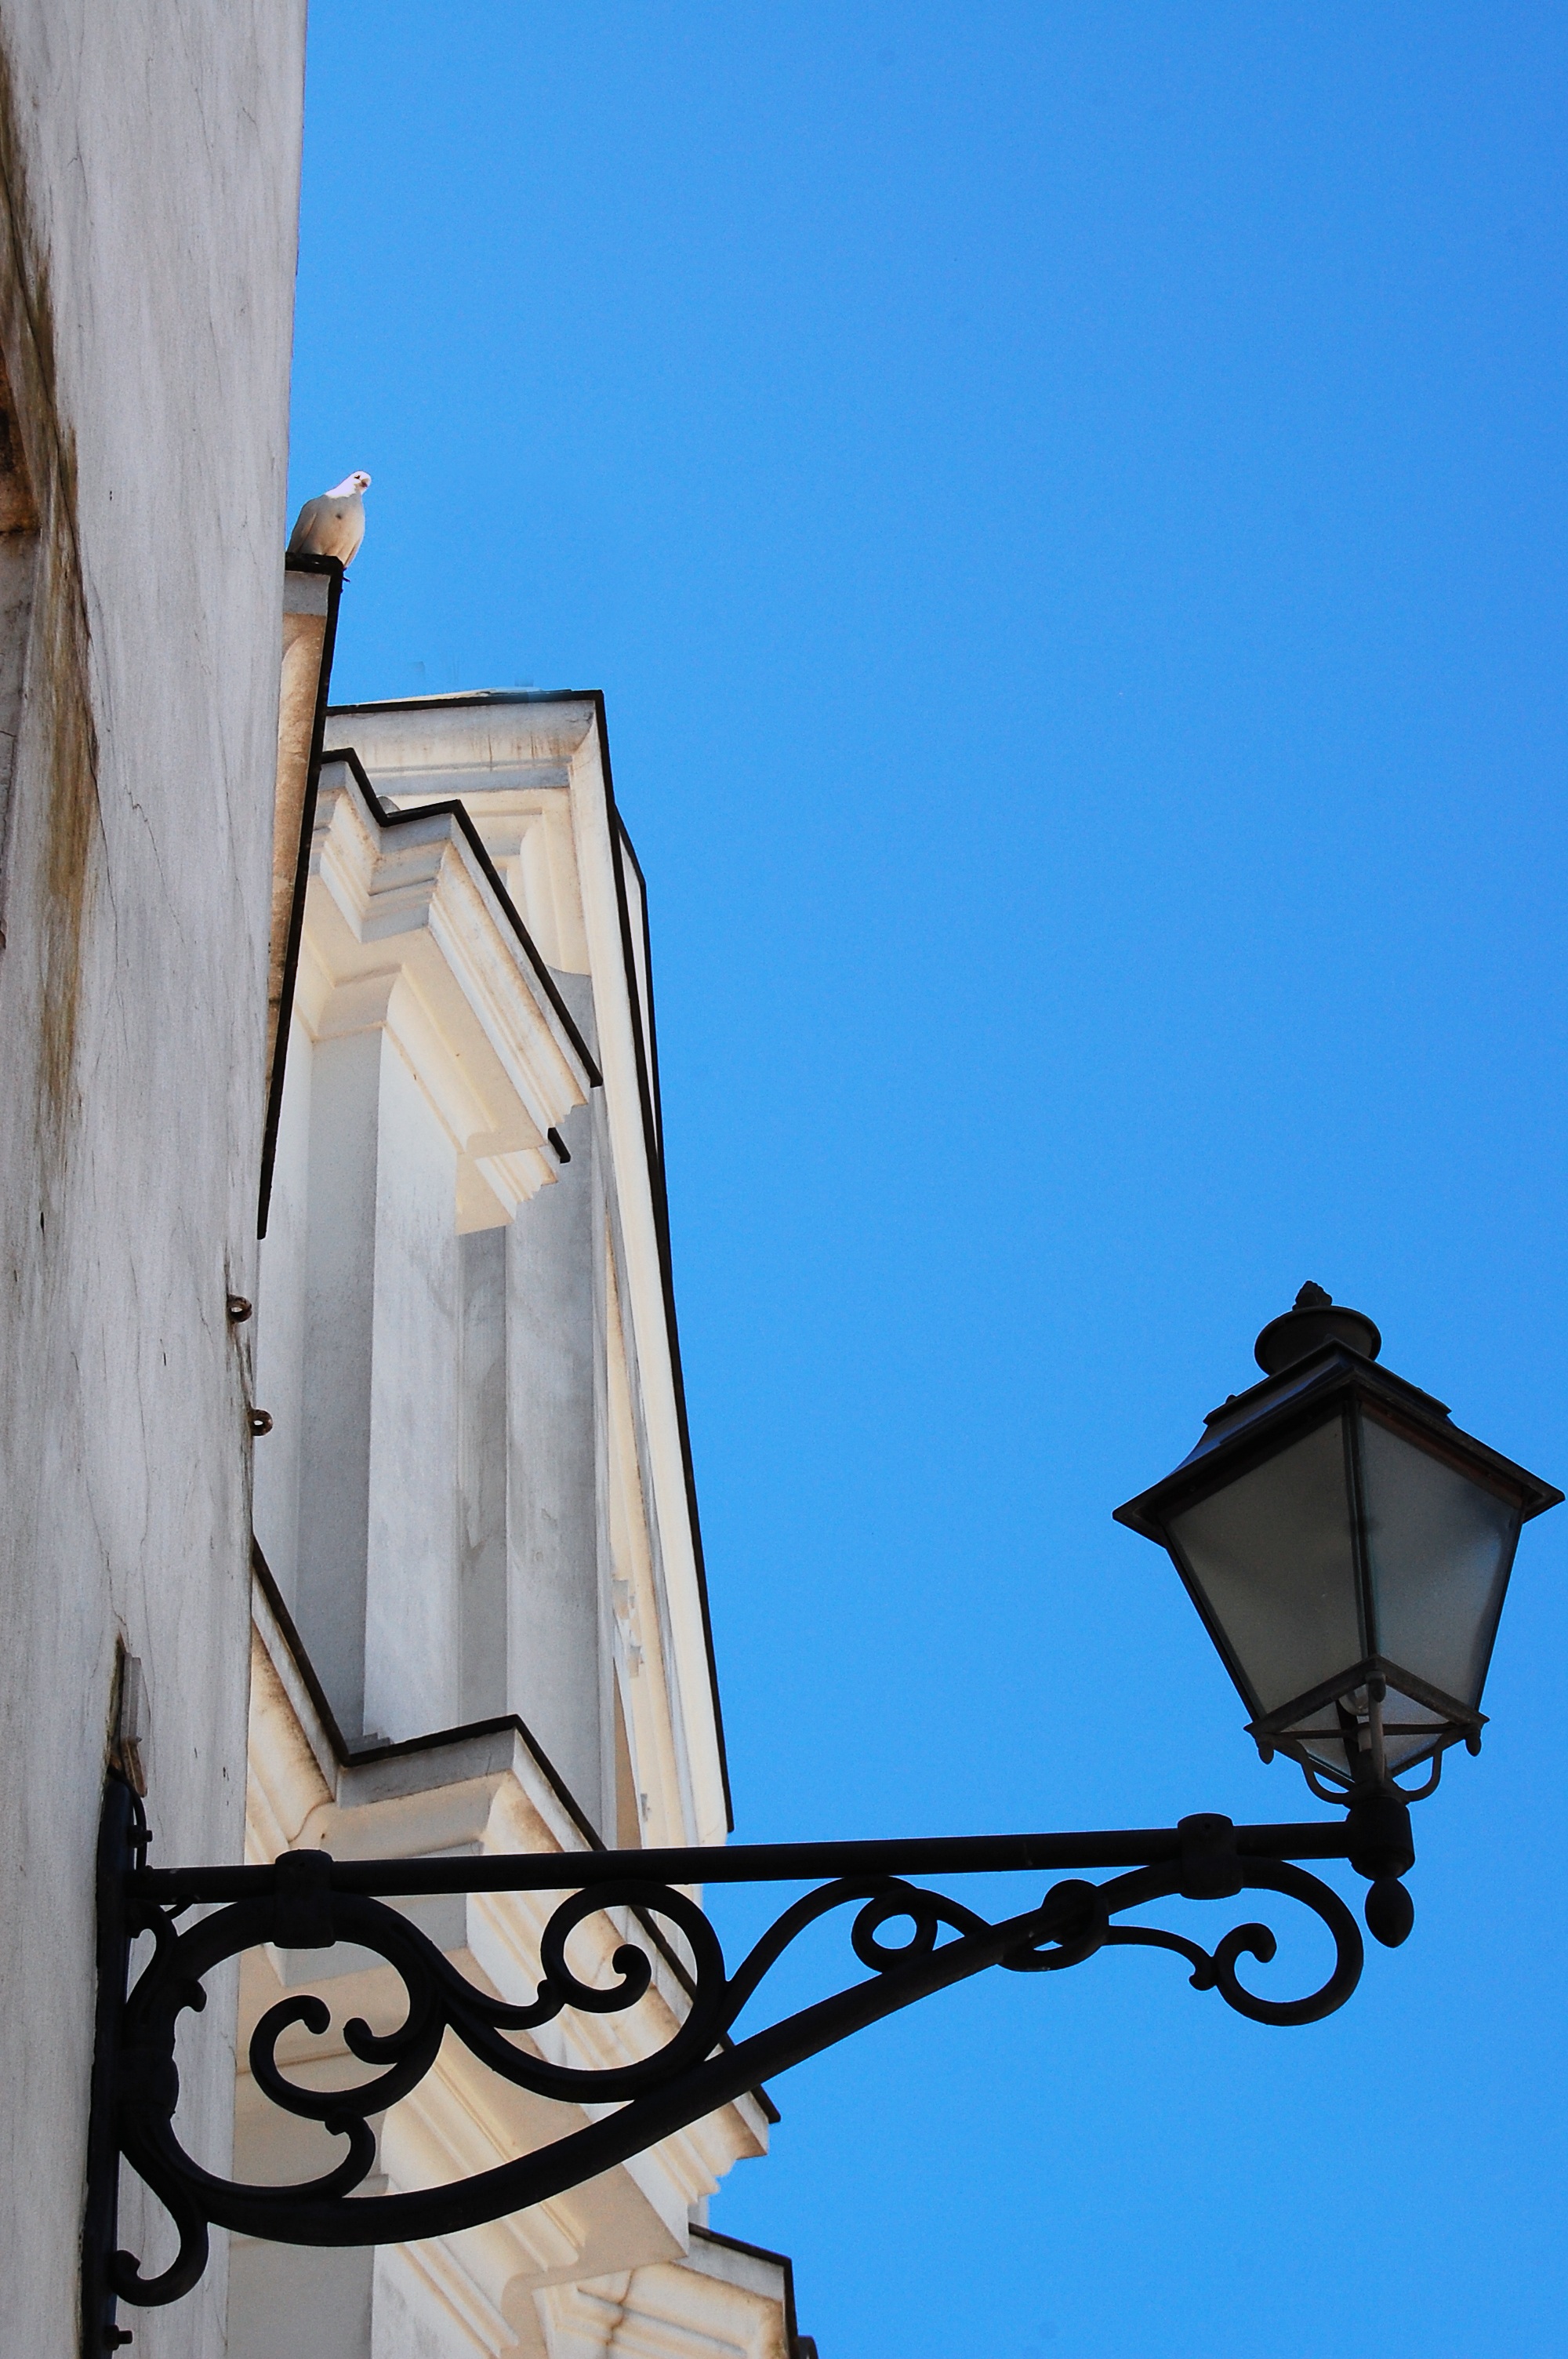
sky, window, blue, church, cathedral, street light, lighting, lamppost, dove, light fixture